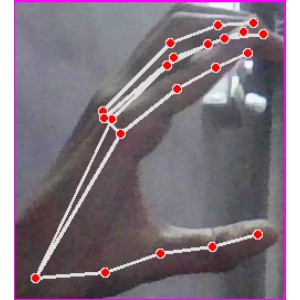
अक्षर: ऋ